Camilla Franks

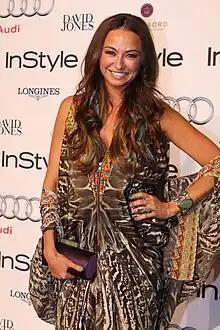
Camilla Franks in 2013

Camilla Franks (born 15 March 1976) is an Australian fashion designer, known for her bright kaftan designs and resort-wear.